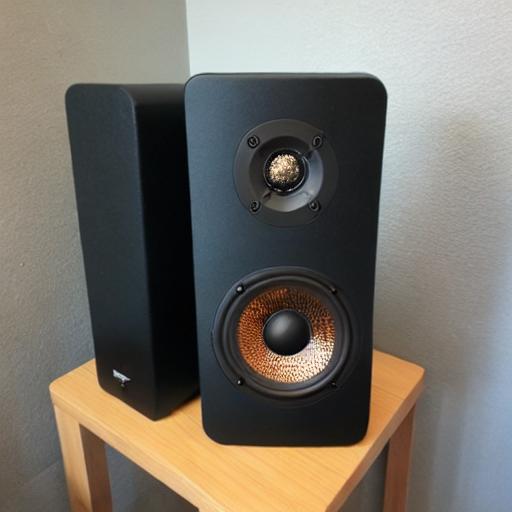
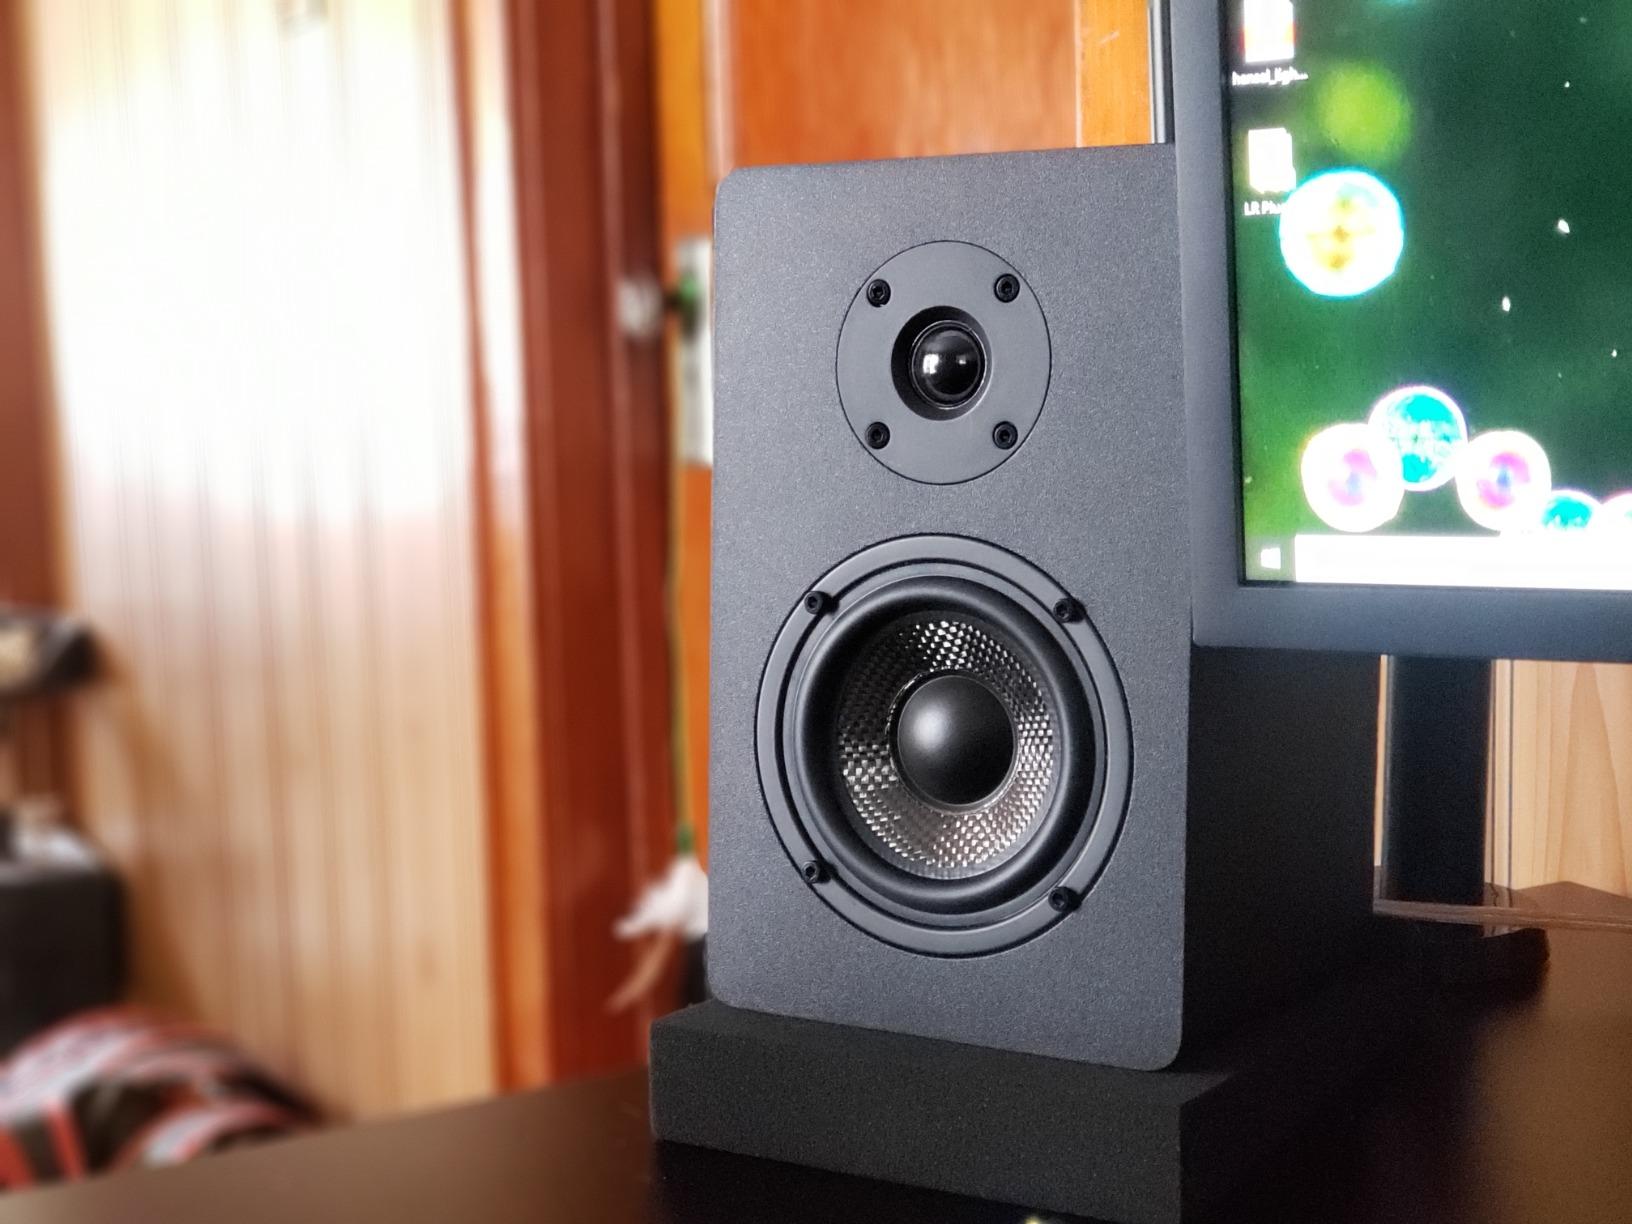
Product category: speaker
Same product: no